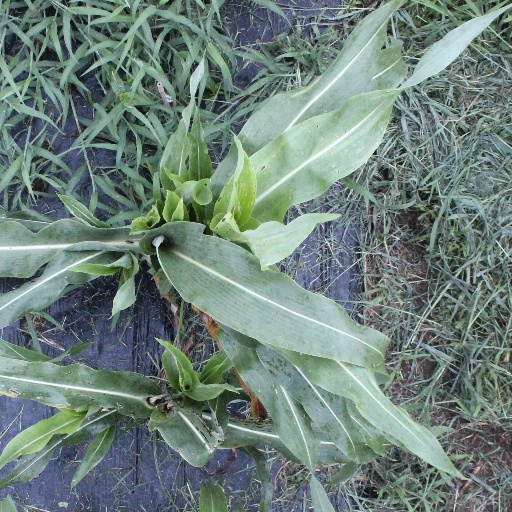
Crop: sorghum